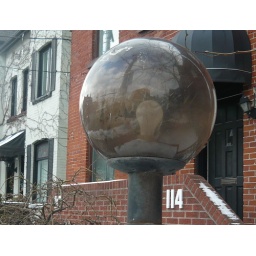
smoked glass and red brick, parliment near queen